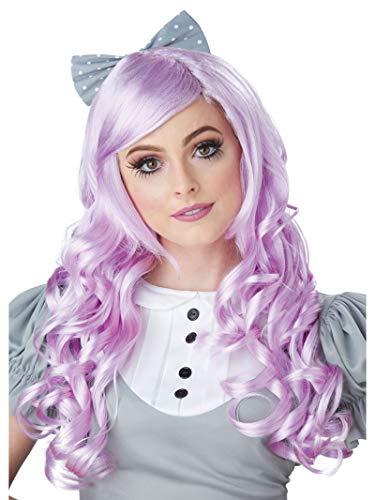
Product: California Costumes Women's Cosplay Doll Wig
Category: Clothing, Shoes & Jewelry | Costumes & Accessories | Women | Costumes & Cosplay Apparel | Costumes
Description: Wig.
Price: $26.68